Bangladesh Air Force Academy

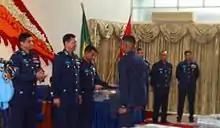
The certificate award ceremony of Bangladesh Air Force Academy graduates

Selection criteria for BAF candidates are highest among armed forces branches and only the best candidates are selected as air force cadets.